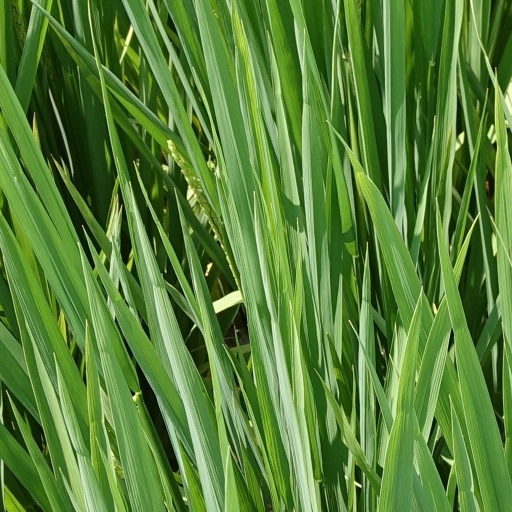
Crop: rice